Princess Ingeborg of Denmark

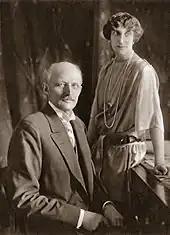
Prince Carl and Princess Ingeborg in 1926.

Although the parties had not had much influence on its conclusion, the marriage between Ingeborg and Carl ended up being successful, and the couple's relationship was described as harmonious. They had four children: